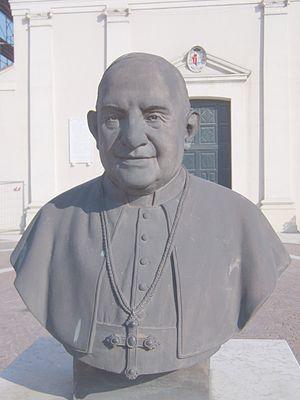
Le Pape Jean XXIII à Porto Viro (Rovigo, Italie) Español: El Papa Juan XXIII en Porto Viro (Rovigo, Italia) Português: Papa João XXIII em Porto Viro (Rovigo, Itália)
Angelo Giuseppe Roncalli, né le 25 novembre 1881 à Sotto il Monte, près de Bergame en Italie, et mort le 3 juin 1963 à Rome, est un prélat catholique italien, élu pape le 28 octobre 1958 sous le nom de Jean XXIII. En qualité d'évêque de Rome, il est le 261ᵉ pape de l'Église catholique, de 1958 à sa mort.